Afrocentricity

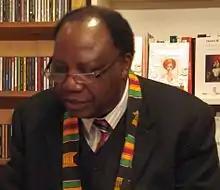
Theophile Obenga, Republic of Congo

Afrocentricity and Afrocentrism are not synonymous, but, instead, are distinct from one another, and should not be mistaken for one another. Molefi Kete Asante explains: